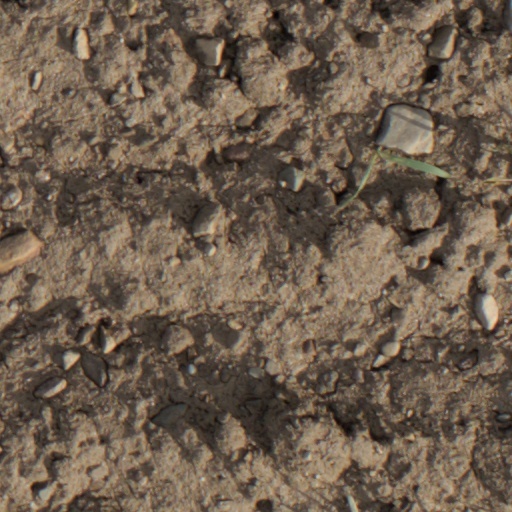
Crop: wheat